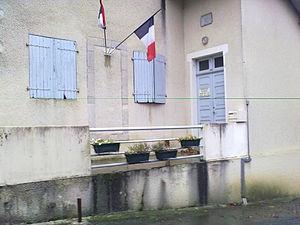
Coslédaà-Lube-Boast le 14 novembre 2010.
Coslédaà-Lube-Boast est une commune française, située dans le département des Pyrénées-Atlantiques en région Nouvelle-Aquitaine.